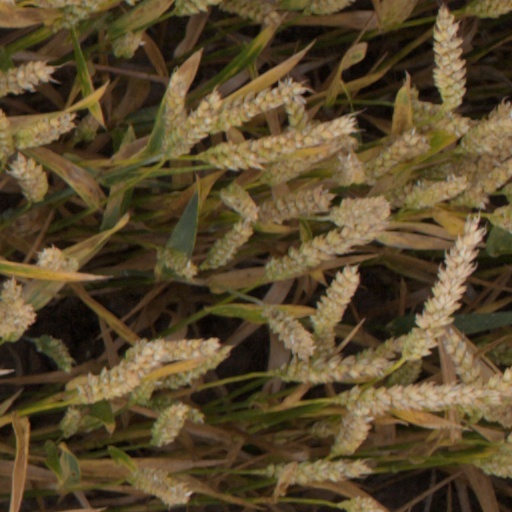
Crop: wheat